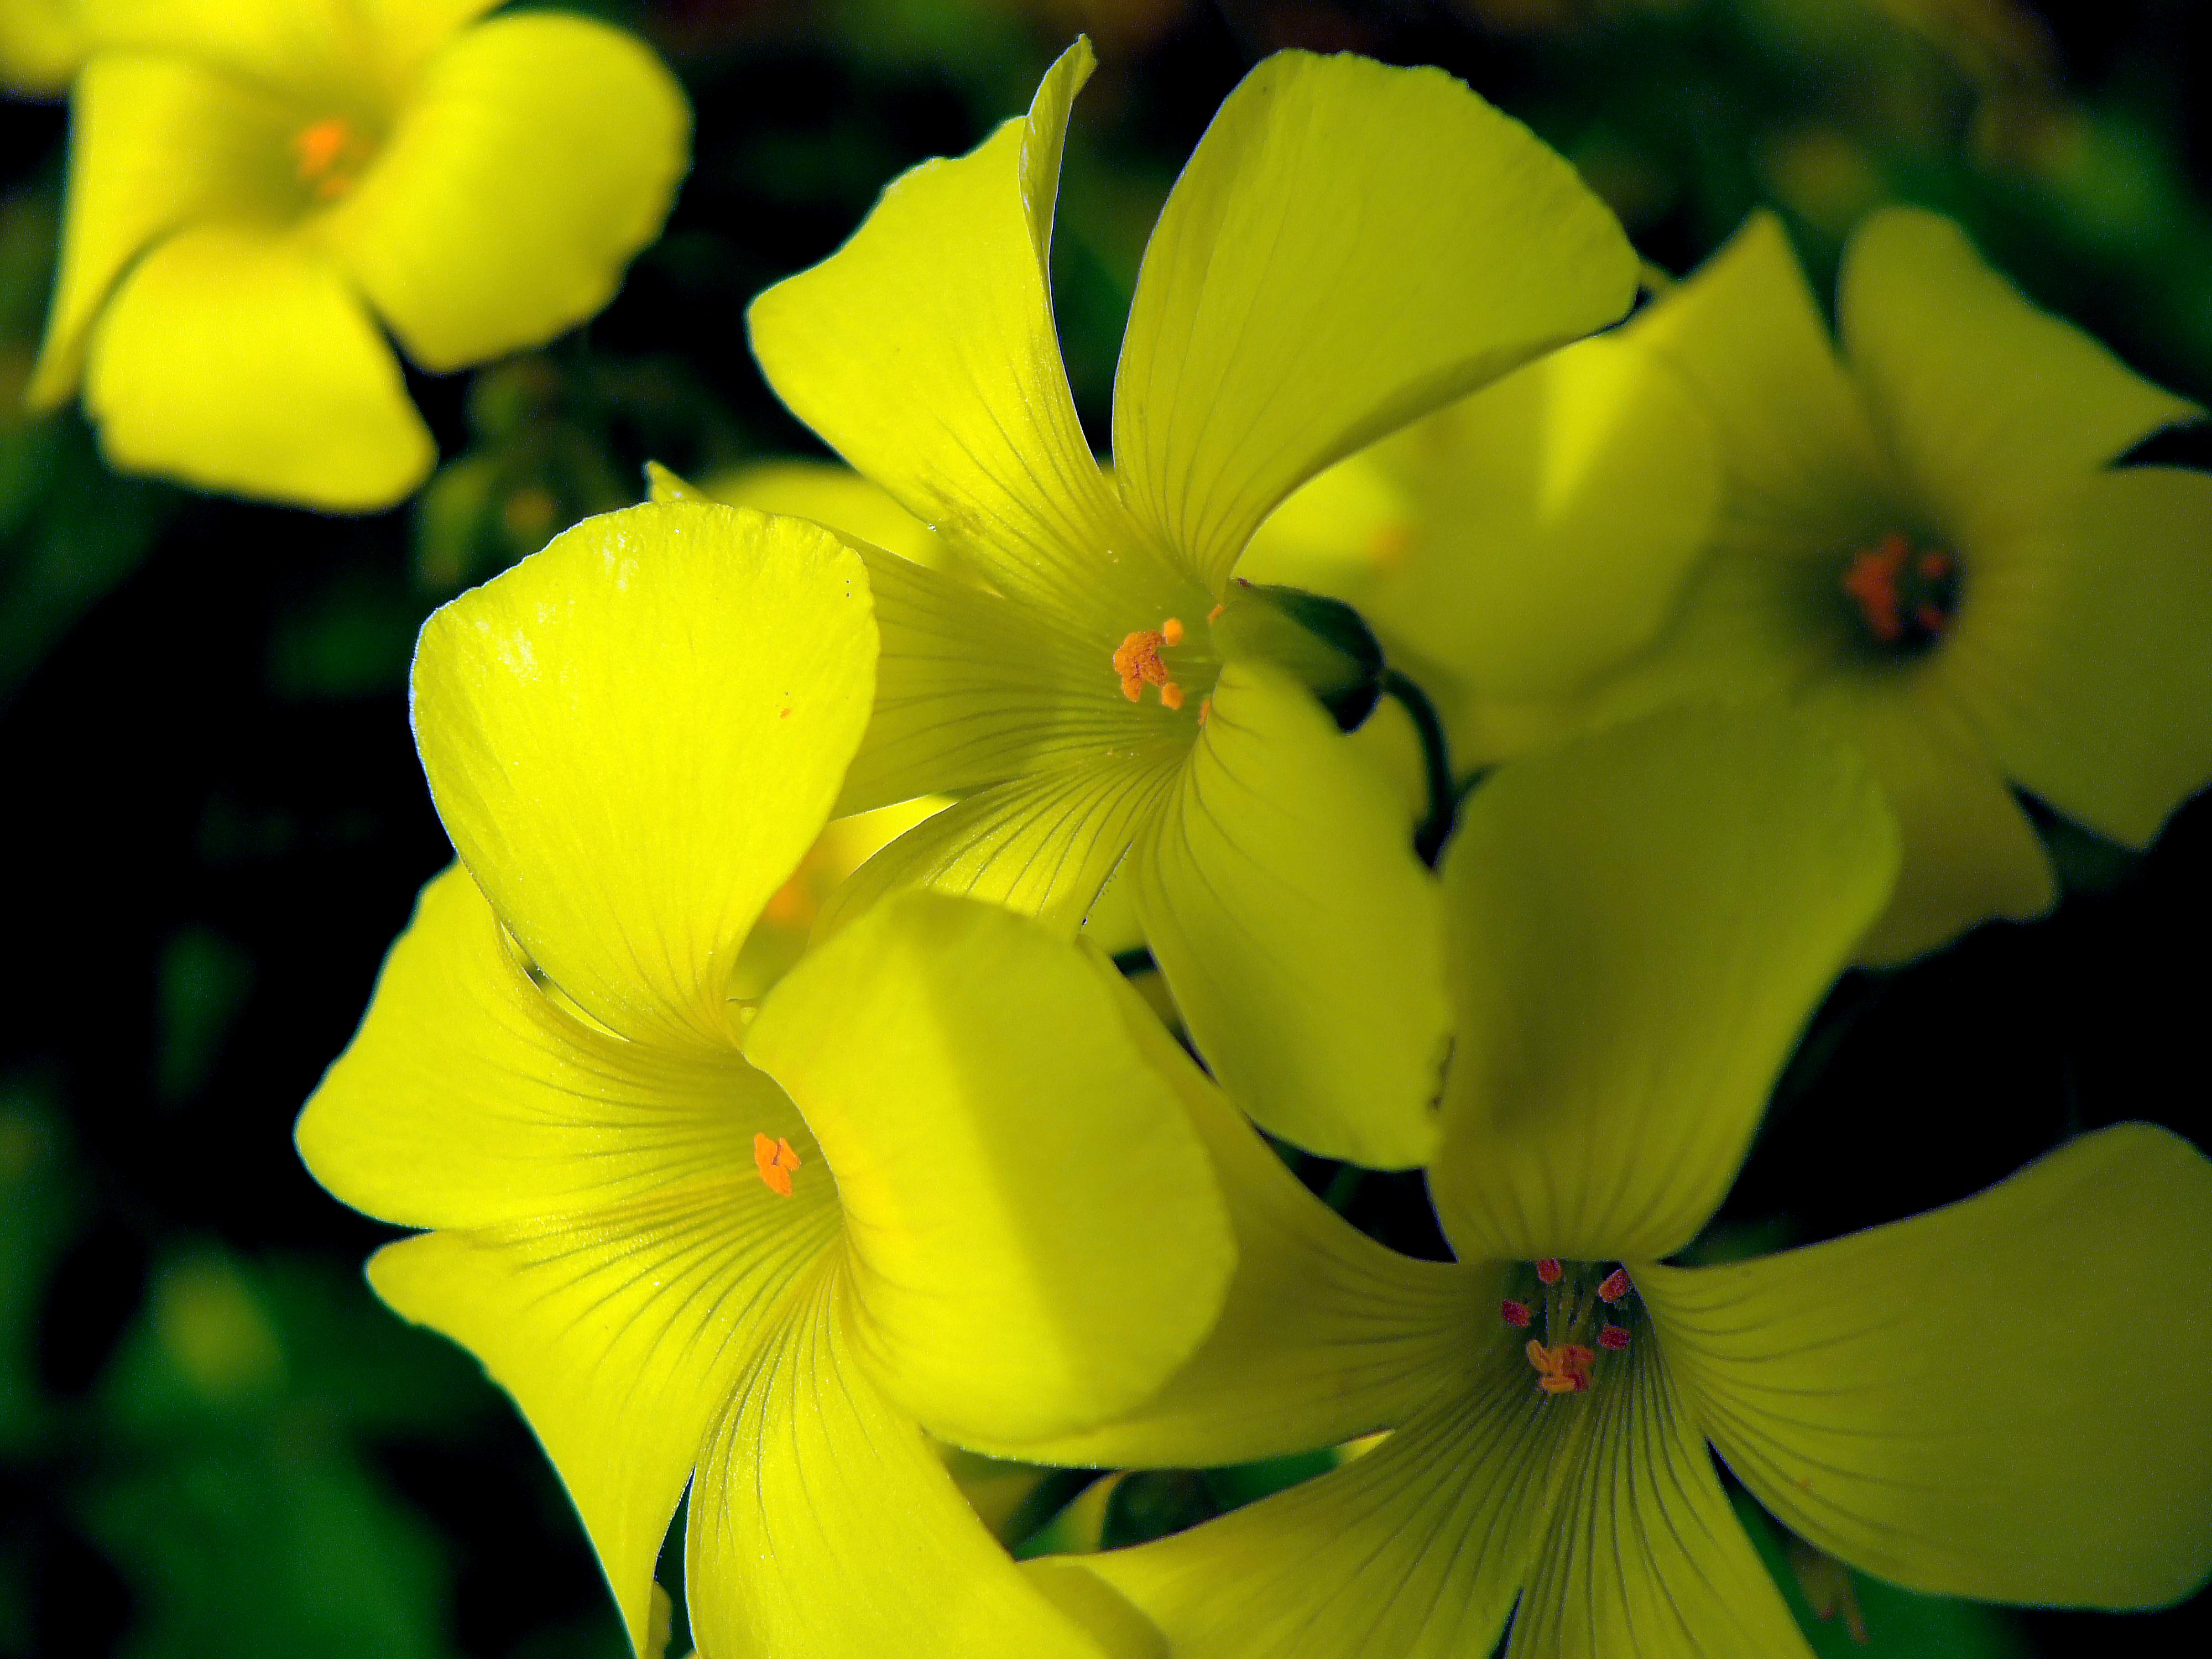
nature, blossom, plant, photography, flower, petal, green, macro, botany, yellow, flora, wildflower, flowers, close up, naturaleza, flores, galicia, pontevedra, espana, ggl1, gaby1, fujifilmxs1, macro photography, flowering plant, plant stem, land plant